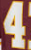
Number: 4